Freedom Festival, Hull

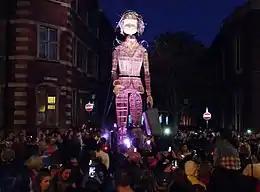
"L'Homme Debout" at the 2018 festival

The Freedom Festival is an annual music and performance arts festival held in the city of Kingston upon Hull, East Riding of Yorkshire, England. It is named in honour of the slave trade abolitionist, MP and son of Hull, William Wilberforce. The festival was established in 2007 to mark the 200th anniversary of Wilberforce's law, the Slave Trade Act 1807, to abolish the slave trade in the British Empire.